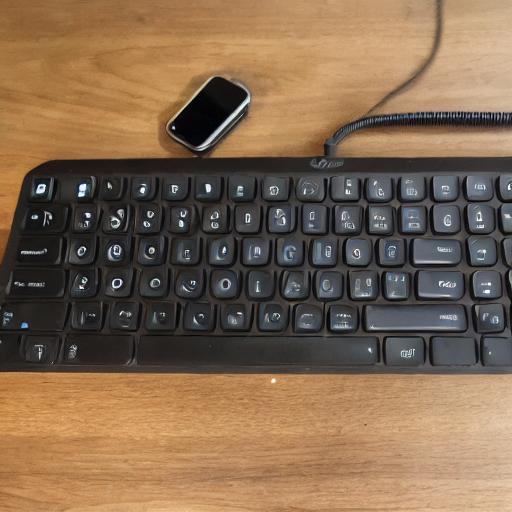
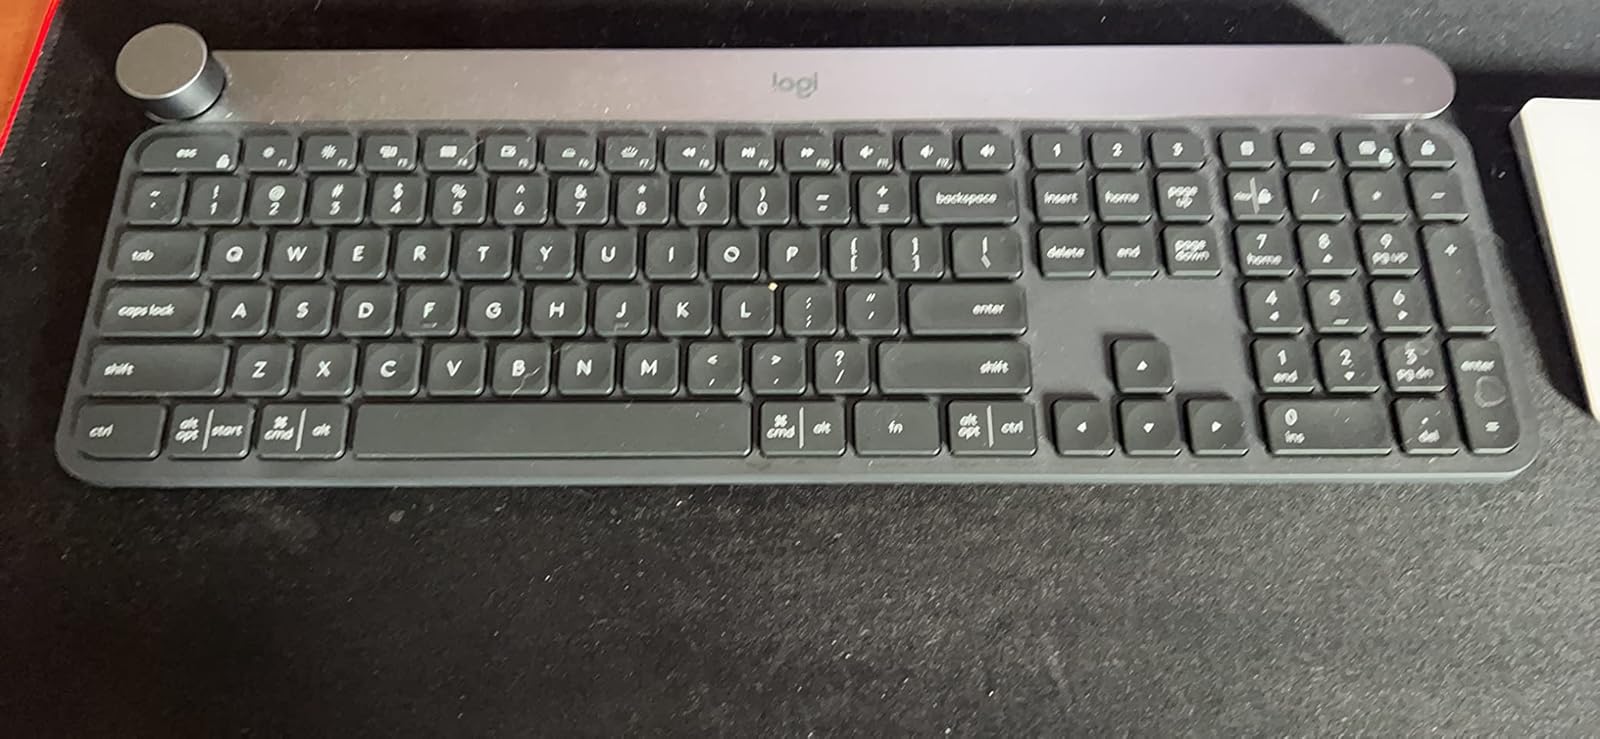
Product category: keyboard
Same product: no